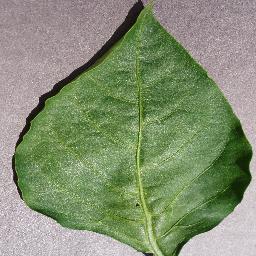
Label: Pepper,_bell___healthy